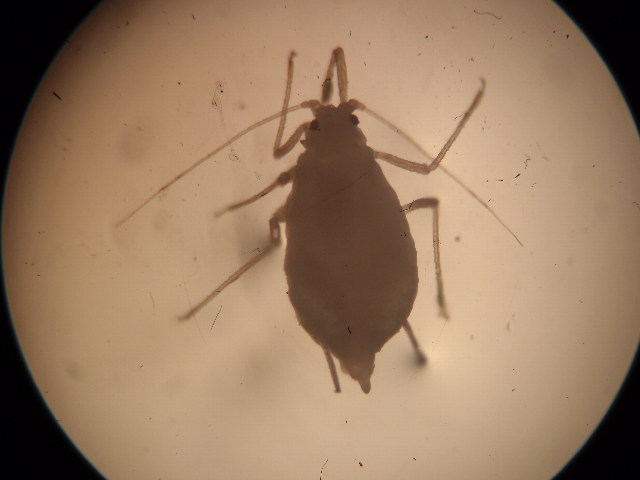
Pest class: green_peach_aphid